Cannabis in Taiwan

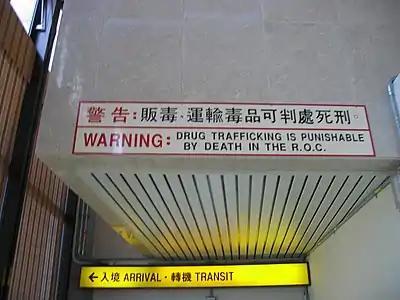
Sign at the Taiwan Taoyuan International Airport warning drug traffickers that the crime is punishable by the death penalty

Cannabis in Taiwan is illegal. It is listed as a category 2 narcotic by Narcotics Hazard Prevention Act in Taiwan. Offenders of manufacturing, transporting, or selling category 2 narcotics are subject to life imprisonment or a minimum 10-year fixed-term imprisonment, and may also be subject to a fine of no more than NT$15 million.